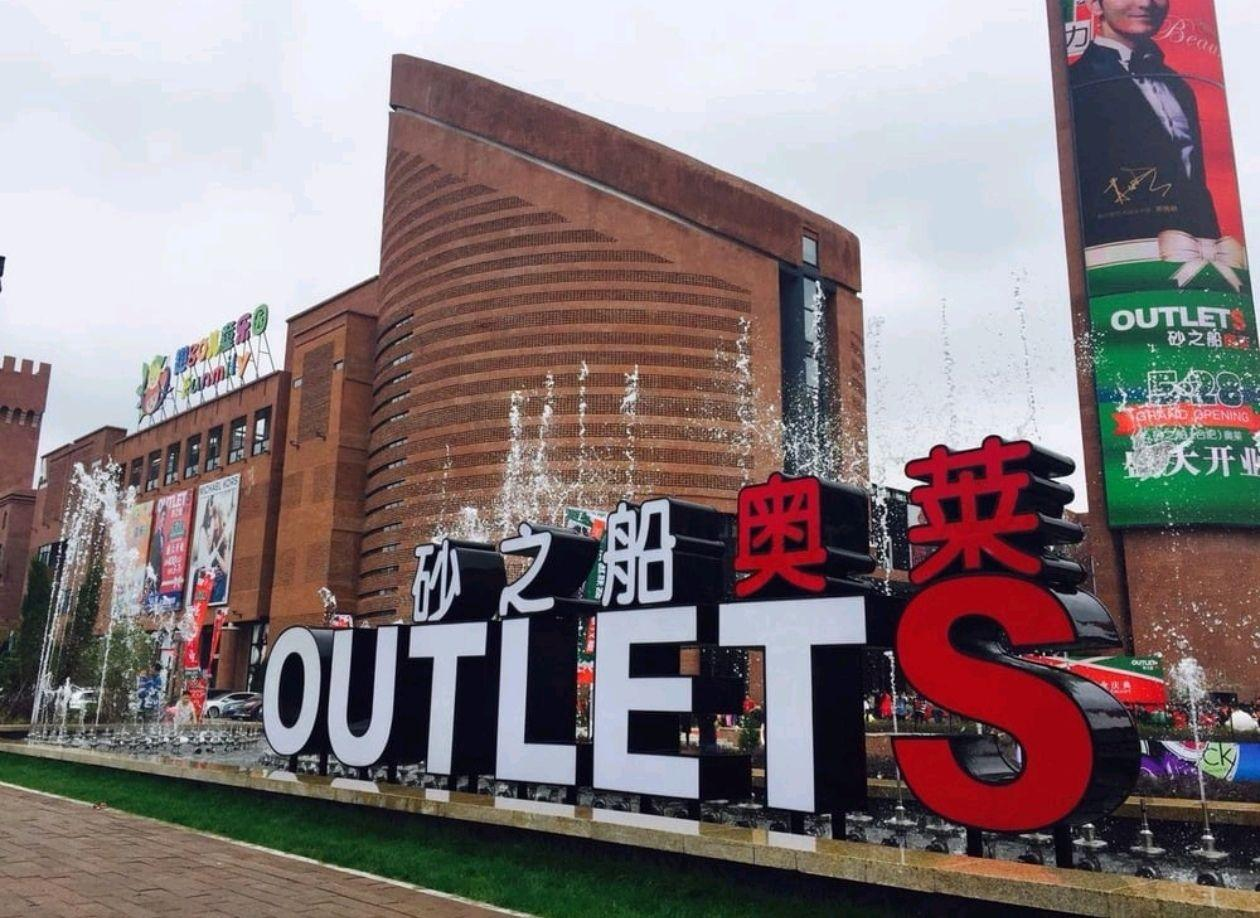
地标名称：砂之船(重庆两江)奥莱
所在城市：重庆市·渝北区